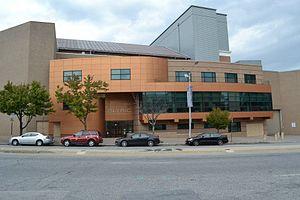
La Lyric Opera House est une salle de spectacles située à Baltimore dans l'État du Maryland aux États-Unis. La salle, qui ouvrit ses portes en 1894, fut dessinée d'après la salle Neues Gewandhaus située à Leipzig en Allemagne.